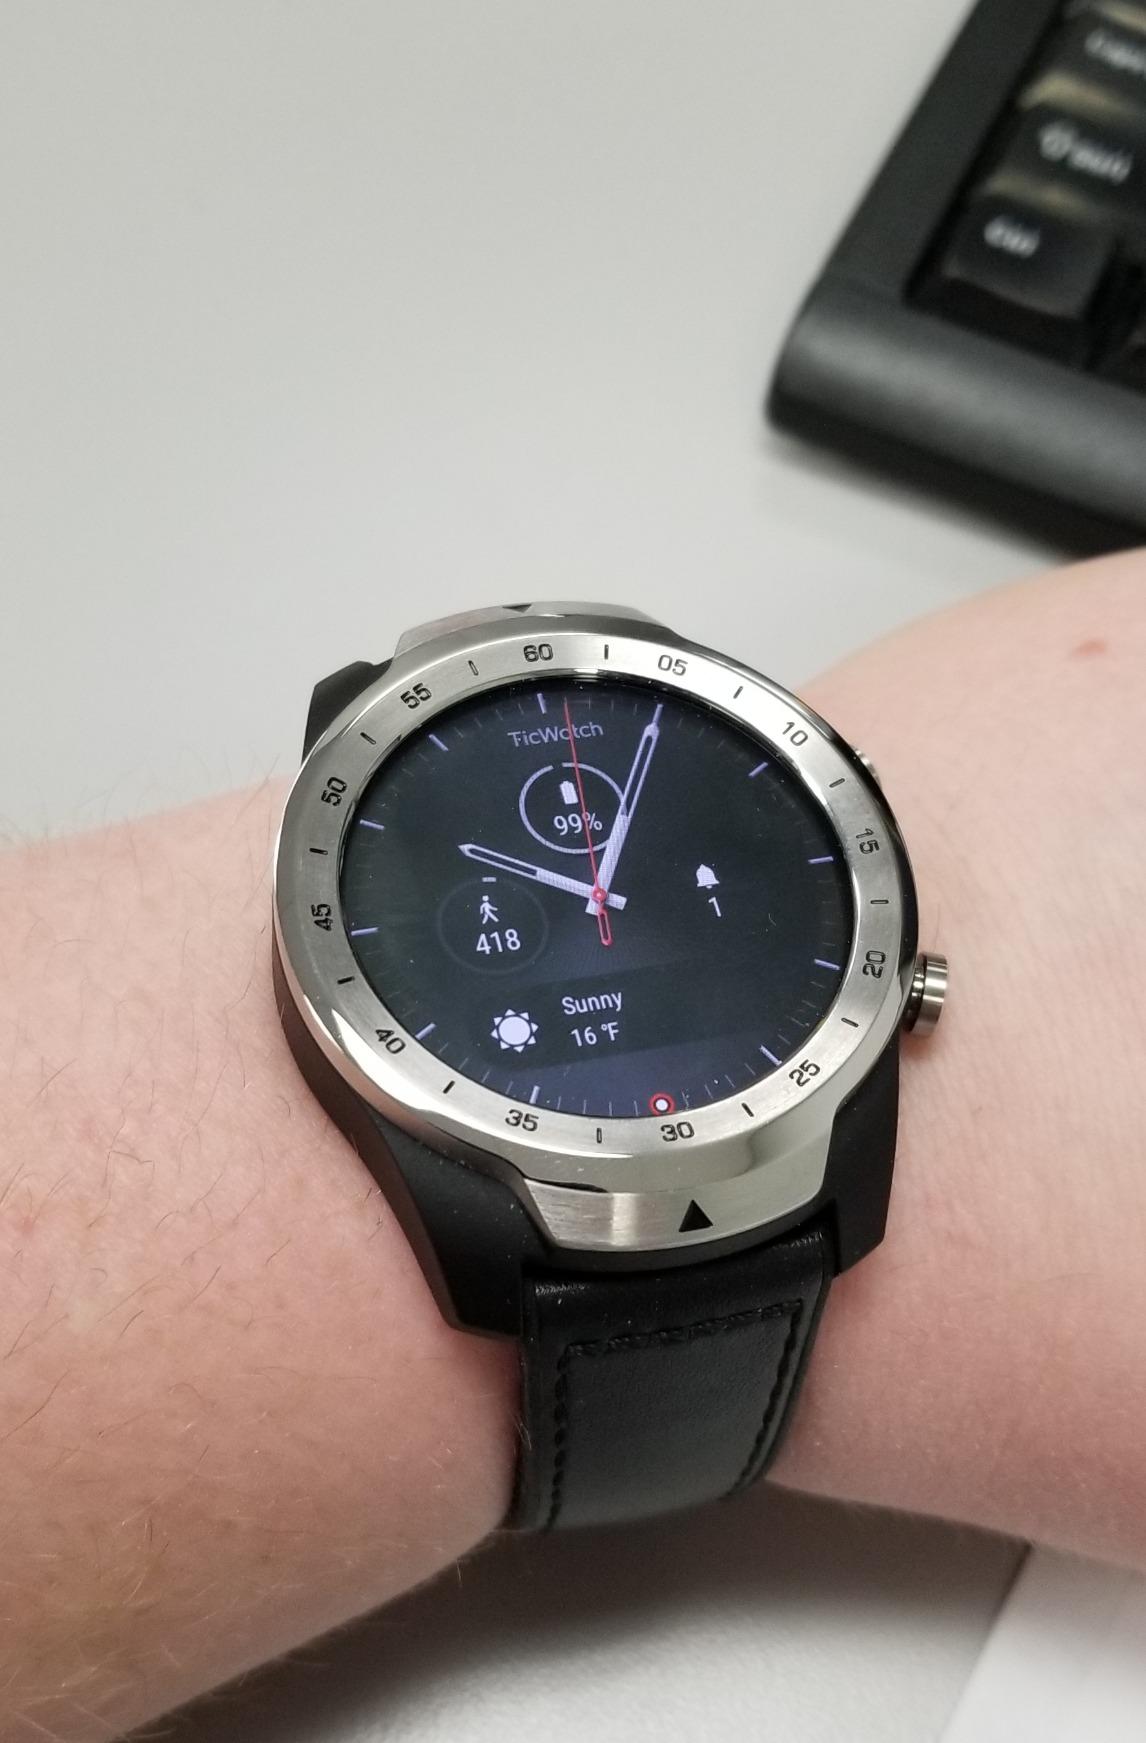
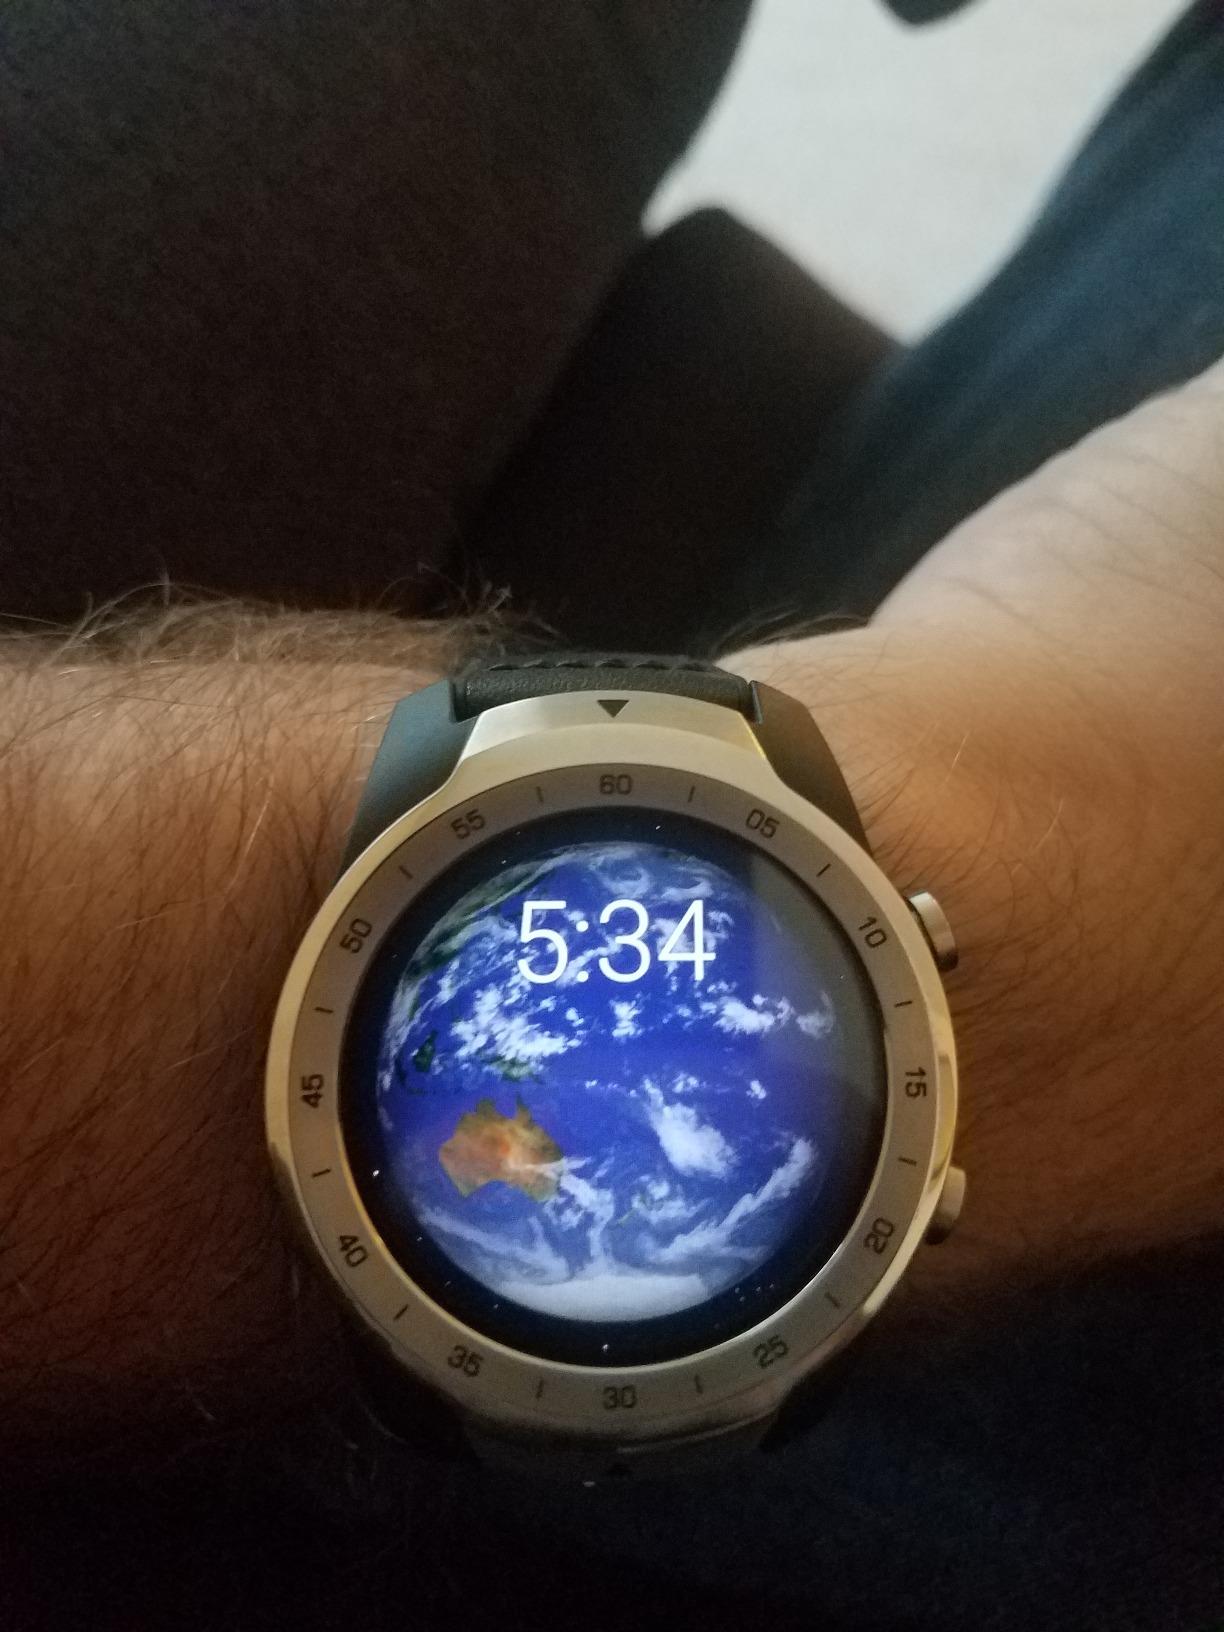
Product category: smartwatch
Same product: yes